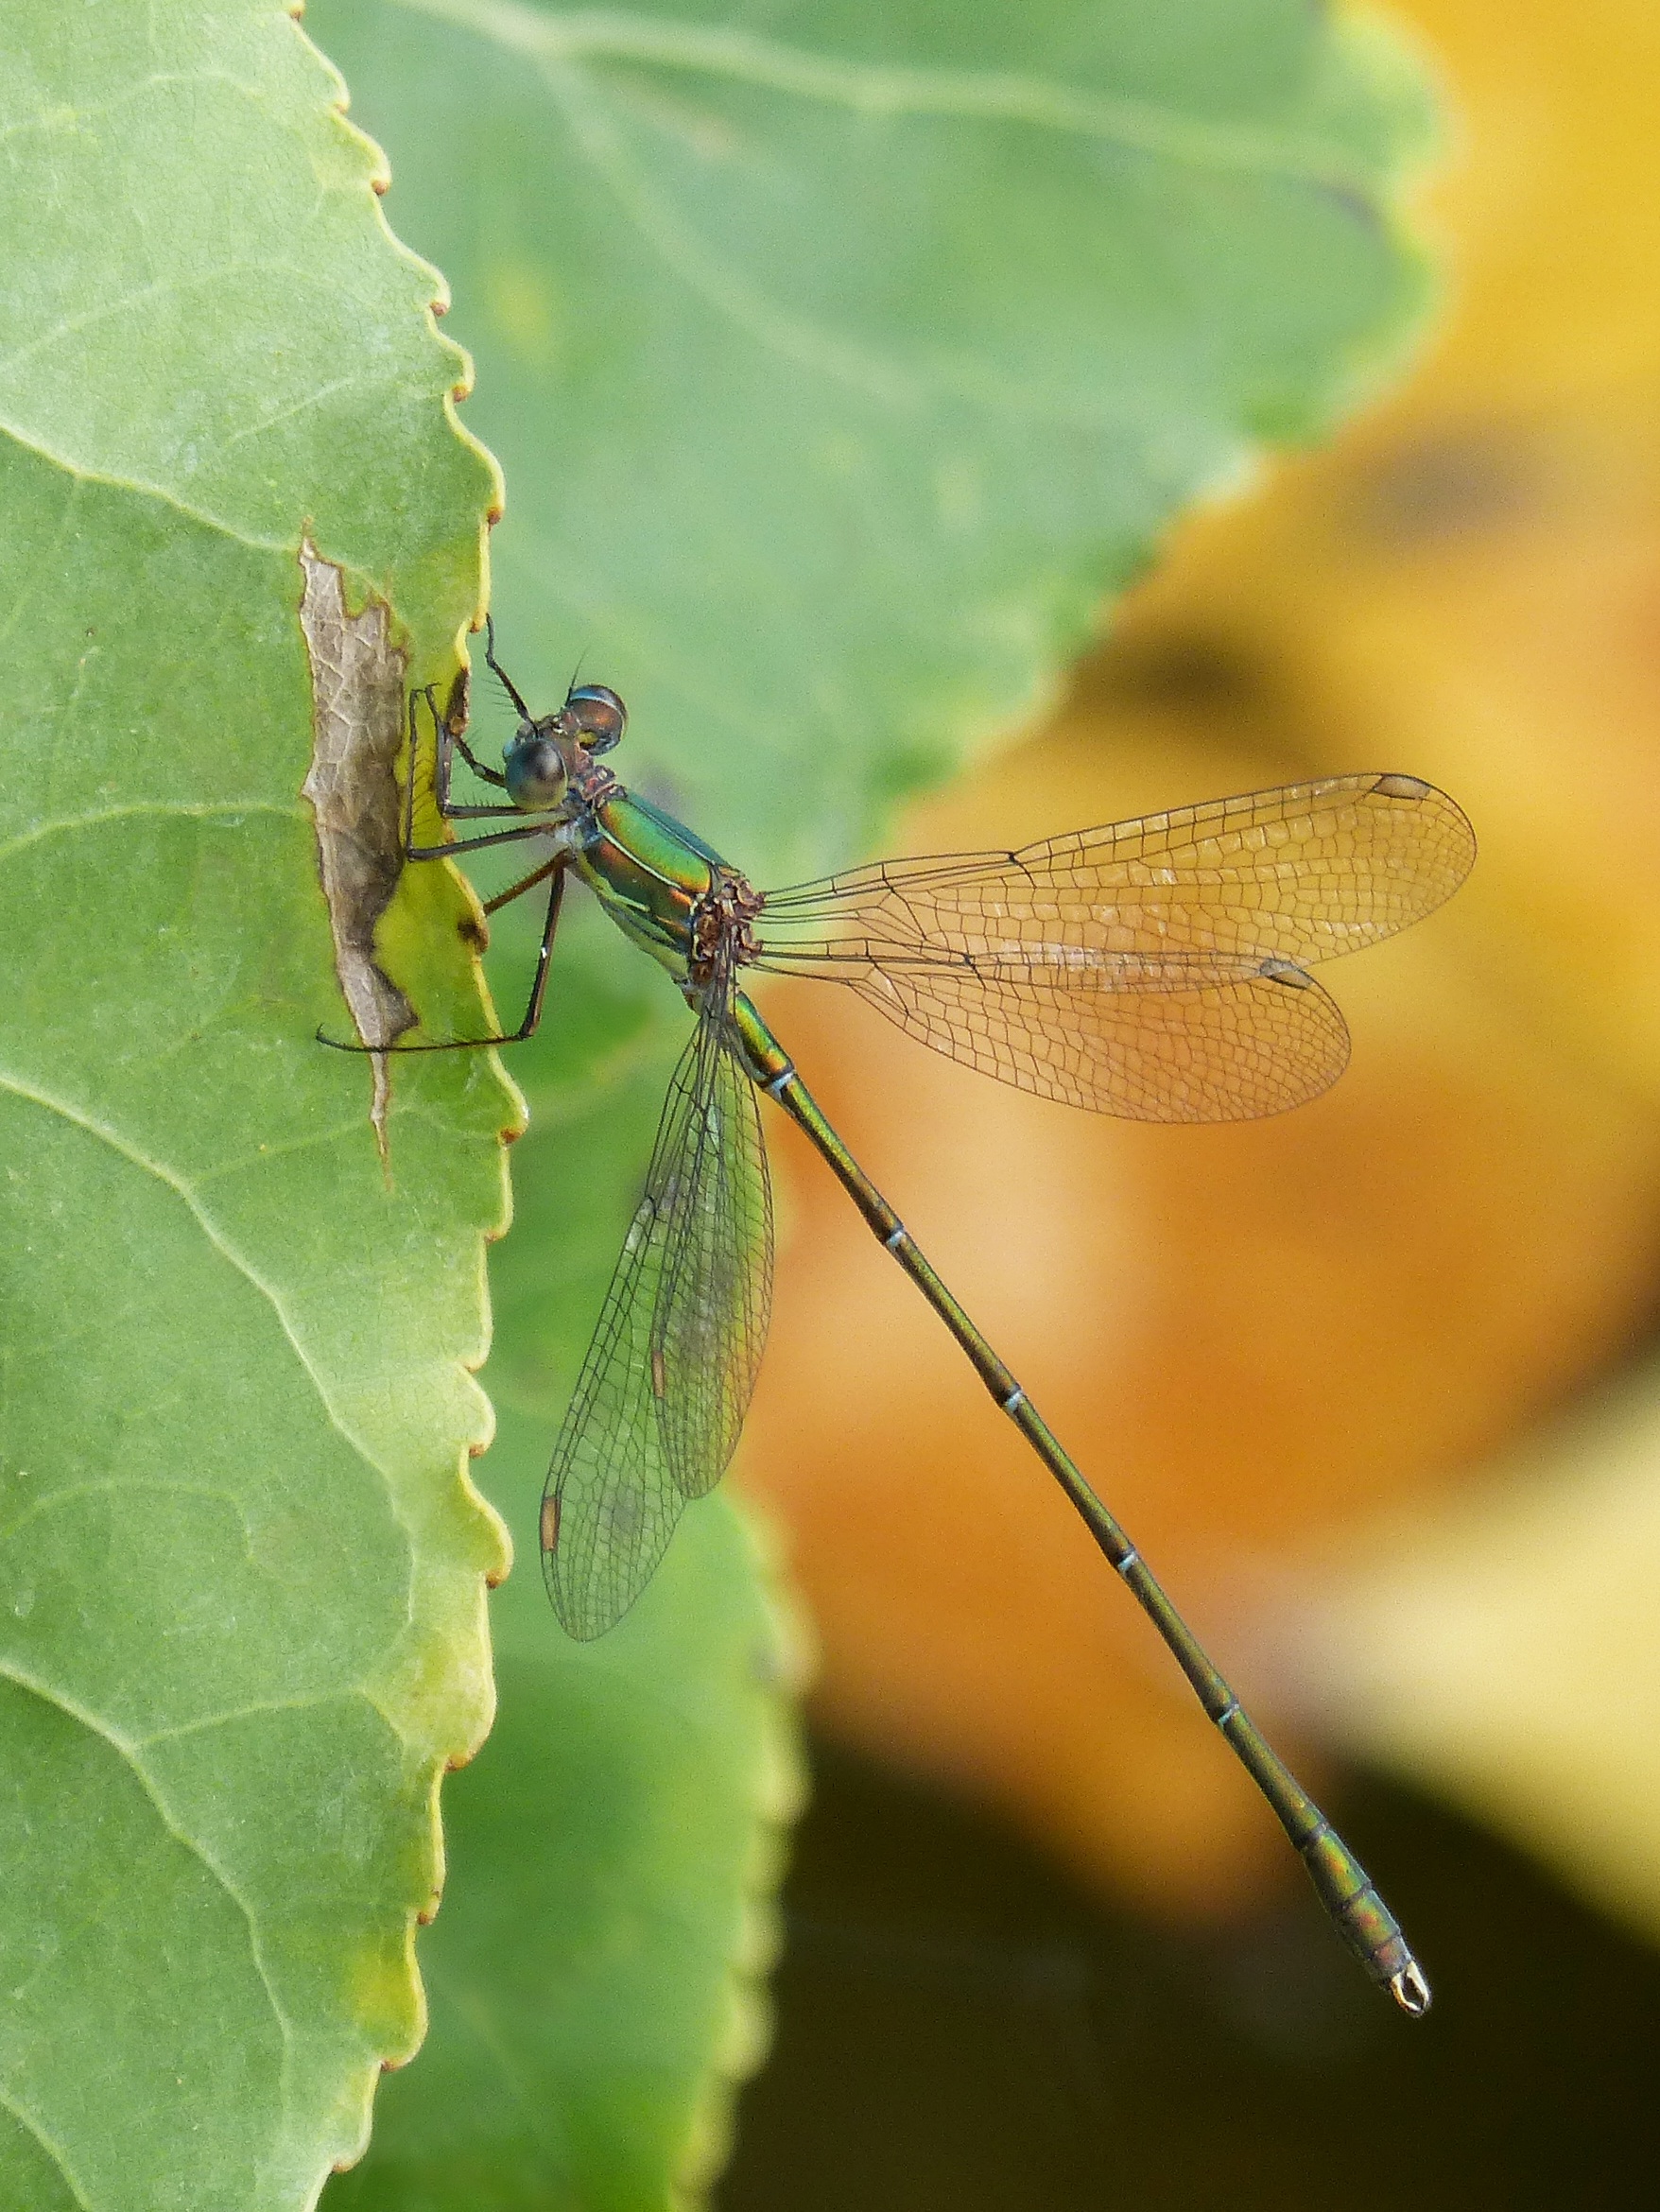
wing, photography, leaf, green, insect, fauna, invertebrate, close up, dragonfly, damselfly, macro photography, arthropod, winged insect, green dragonfly, calopteryx xanthostoma, plant stem, dragonflies and damseflies, net winged insects